List of schools in Christchurch

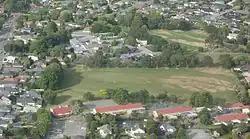
Cobham Intermediate School (centre) and Burnside Primary School (foreground)

State-integrated schools are former private schools with a special character based on a religious or philosophical belief that has been integrated into the state system under the Private Schools Conditional Integration Act 1975. They were established in the early 1970s as a response to the near-collapse of the country's then private Catholic school system, which had run into financial difficulties. The majority of state-integrated schools in Christchurch (and New Zealand) continue to be Catholic schools.